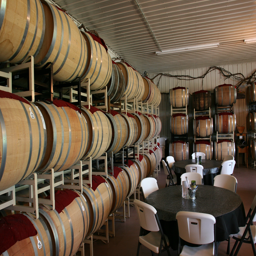
the wine is aged only in wooden barrels .